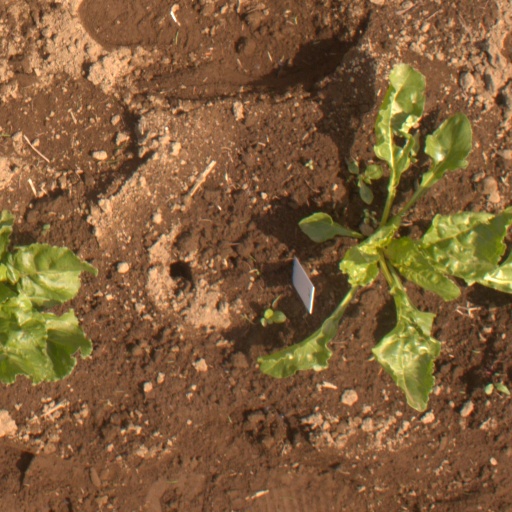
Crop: sugar beet